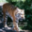
Label: tiger